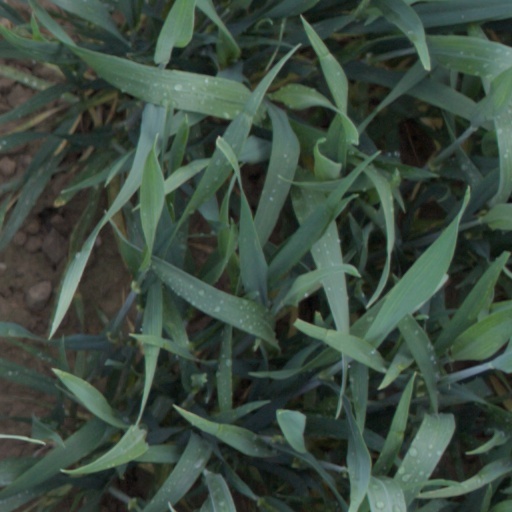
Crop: wheat